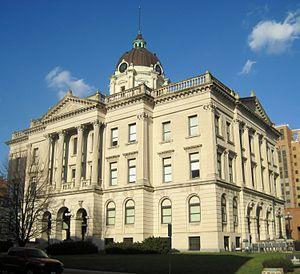
Bloomington est le siège du comté de McLean, situé dans l’État de l’Illinois, aux États-Unis. Sa population s’élevait à 76 610 habitants lors du recensement de 2010, estimée à 77 330 habitants en 2019.